Anthony Bennett (basketball)

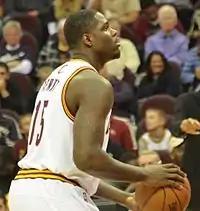
Bennett taking a free throw for the Cavaliers in October 2013

On January 28, 2014, Bennett recorded 15 points and 8 rebounds in a 100–89 loss to the New Orleans Pelicans. It was the first double-figure scoring game in his NBA career, coming after 33 games—three times as long as any previous No. 1 overall pick. Almost two-thirds of all previous top picks scored in double digits in their first game. On February 11, 2014, Bennett recorded his first career double-double with 19 points and 10 rebounds in a 109–99 win over the Sacramento Kings. For the 2013–2014 season, he played 52 games while averaging 4.2 points and 3.0 rebounds in 12.8 minutes per game.